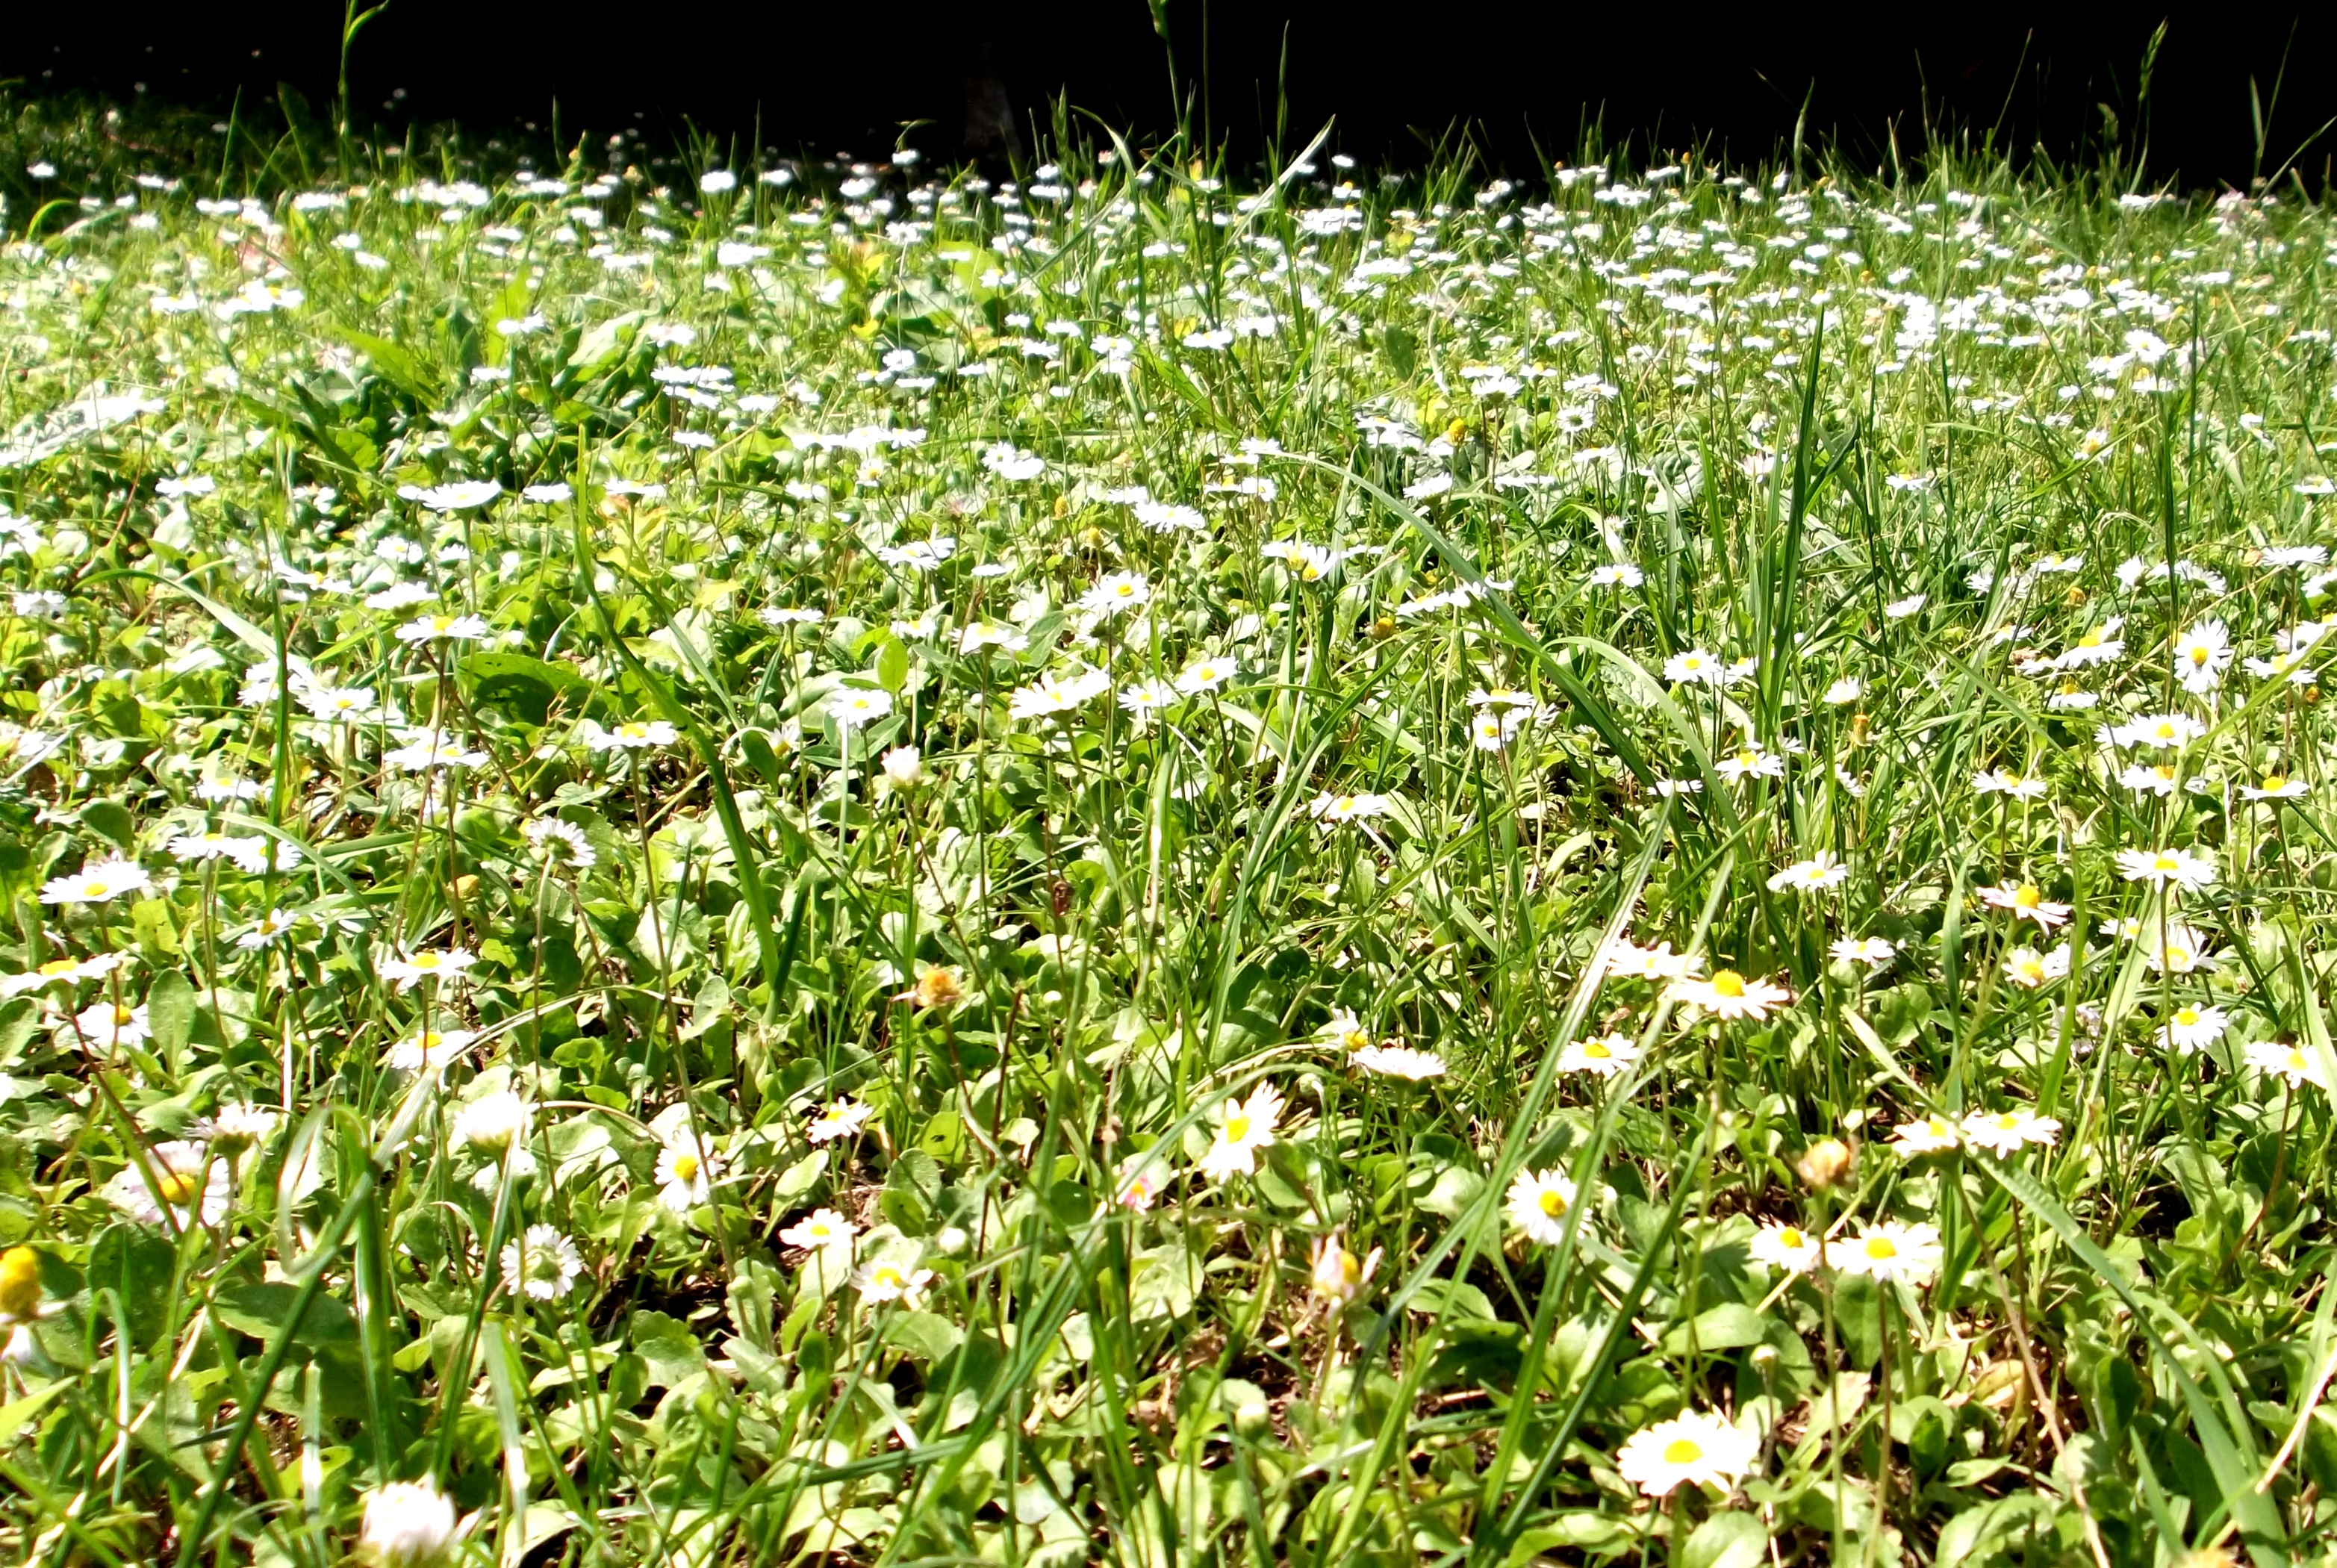
nature, grass, plant, field, lawn, meadow, prairie, flower, green, crop, park, agriculture, garden, flora, wildflower, prato, grassland, habitat, margaret, flowering plant, faye, natural environment, grass family, land plant